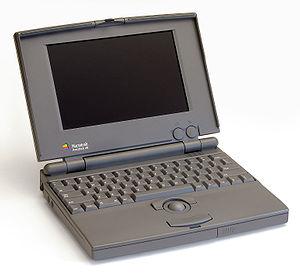
Un PowerBook 100, ordinateur portable produit par Apple produit à partir de 1991.
Le PowerBook 100 est le premier ordinateur portable d'Apple de la gamme PowerBook. Sorti en même temps que les PowerBook 140 et 170, il constitue l'entrée de la gamme portable d'Apple. On peut considérer que c'est le premier véritable ordinateur portable commercialisé par Apple car le Macintosh Portable, sorti deux ans auparavant, était plus un transportable qu'un portable avec ses 7 kg.
Macintosh ou Mac est une série de différentes familles d'ordinateurs personnels conçus, développés et vendus par Apple. Le premier Macintosh est lancé le 24 janvier 1984. Il constitue le premier succès commercial pour un ordinateur utilisant une souris et une interface graphique.